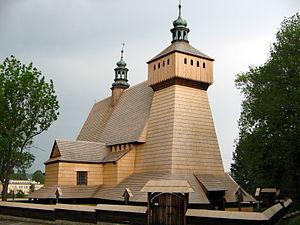
Les églises en bois du sud de la Petite-Pologne sont situées dans les villages de Dębno, Binarowa, Blizne, Haczów, Lipnica Dolna et Sękowa. Elles utilisent la technique des rondins de bois disposés horizontalement et que l'on retrouve depuis le Moyen Âge en Europe de l'Est et du Nord. Elles sont inscrites sur la liste du patrimoine mondial de l'UNESCO depuis 2003.